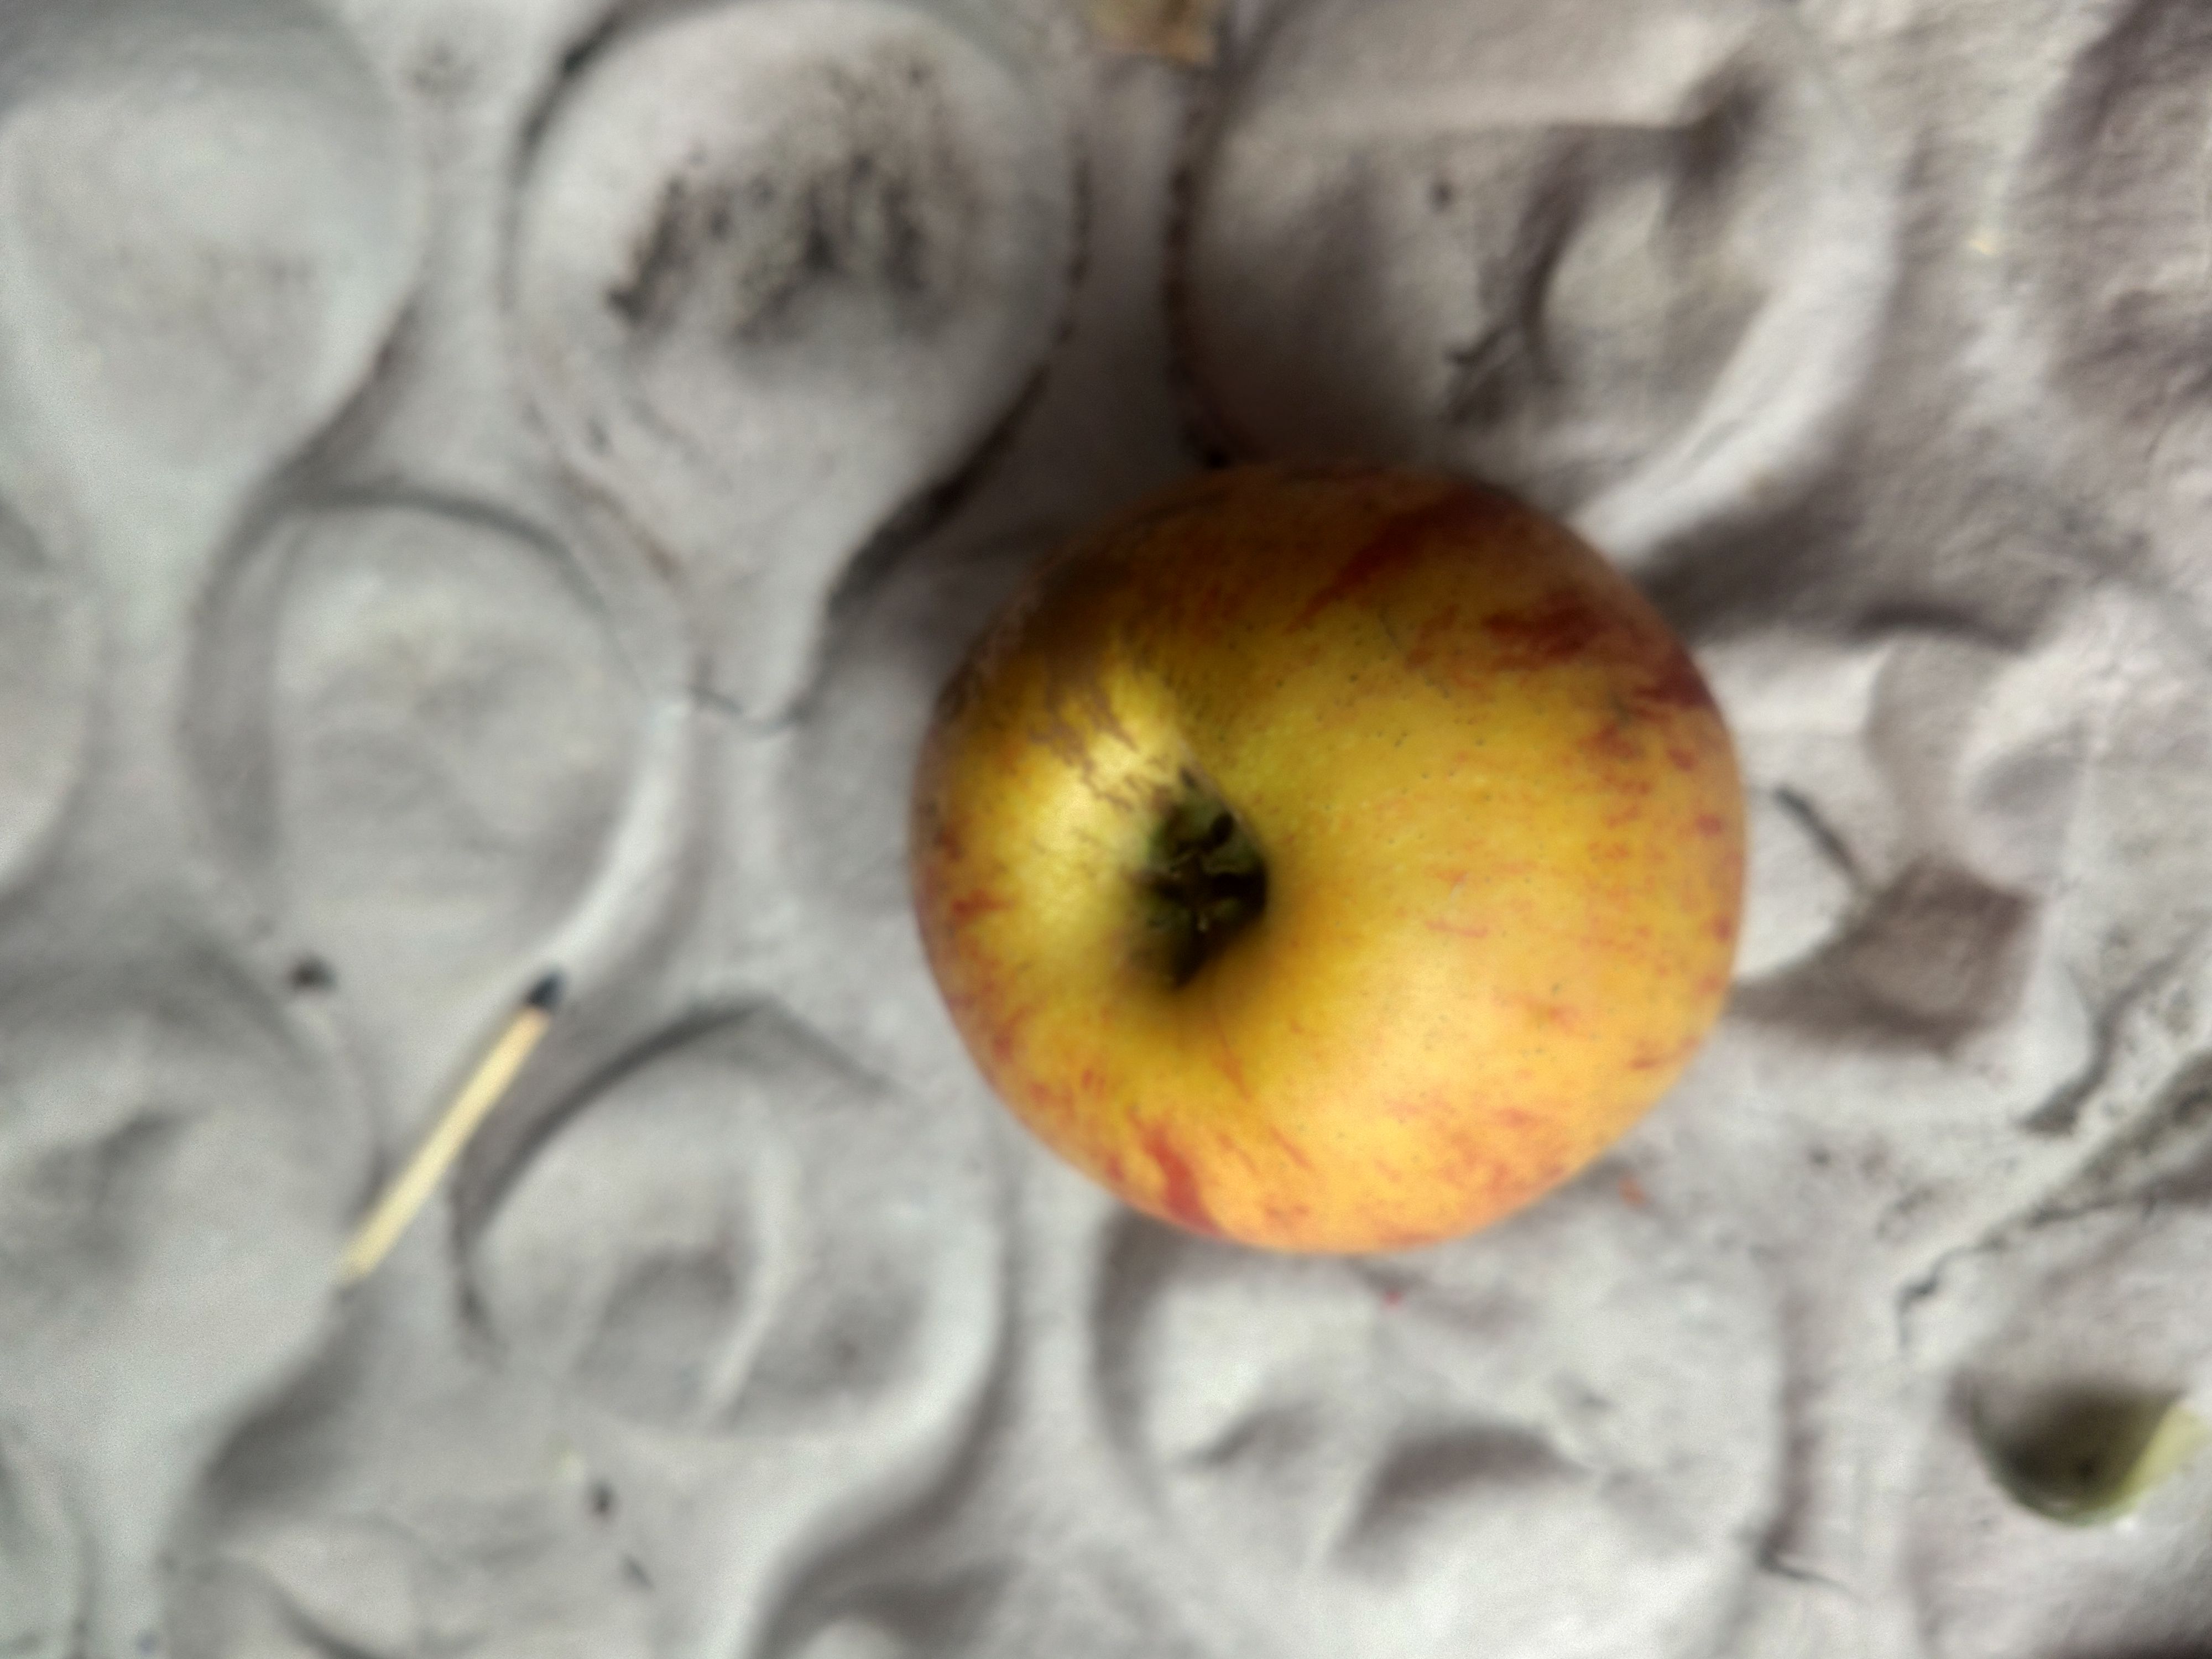
Fruit: apple
Grade: 2nd-grade